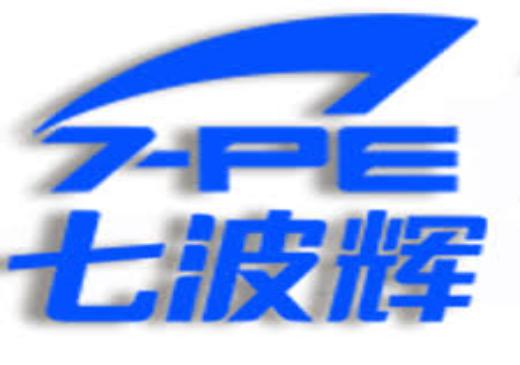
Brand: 7-PE
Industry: Clothes